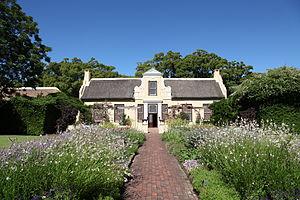
Dorothea Sarah Florence Alexandra Phillips ou Lady Philips - est une collectionneuse d'œuvres d'art et une mécène sud-africaine. Elle participe à la création de plusieurs institutions culturelles, dont certaines continuent de tenir un rôle important, et s'attache également à la préservation d'éléments du patrimoine, y compris le patrimoine des peuples autochtones.